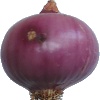
Label: Onion Red Peeled 1